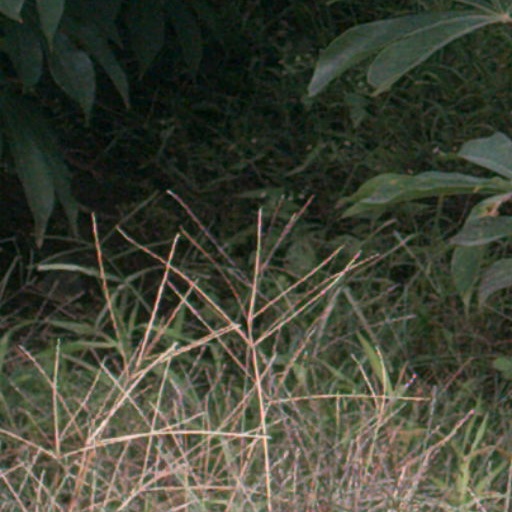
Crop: cassava